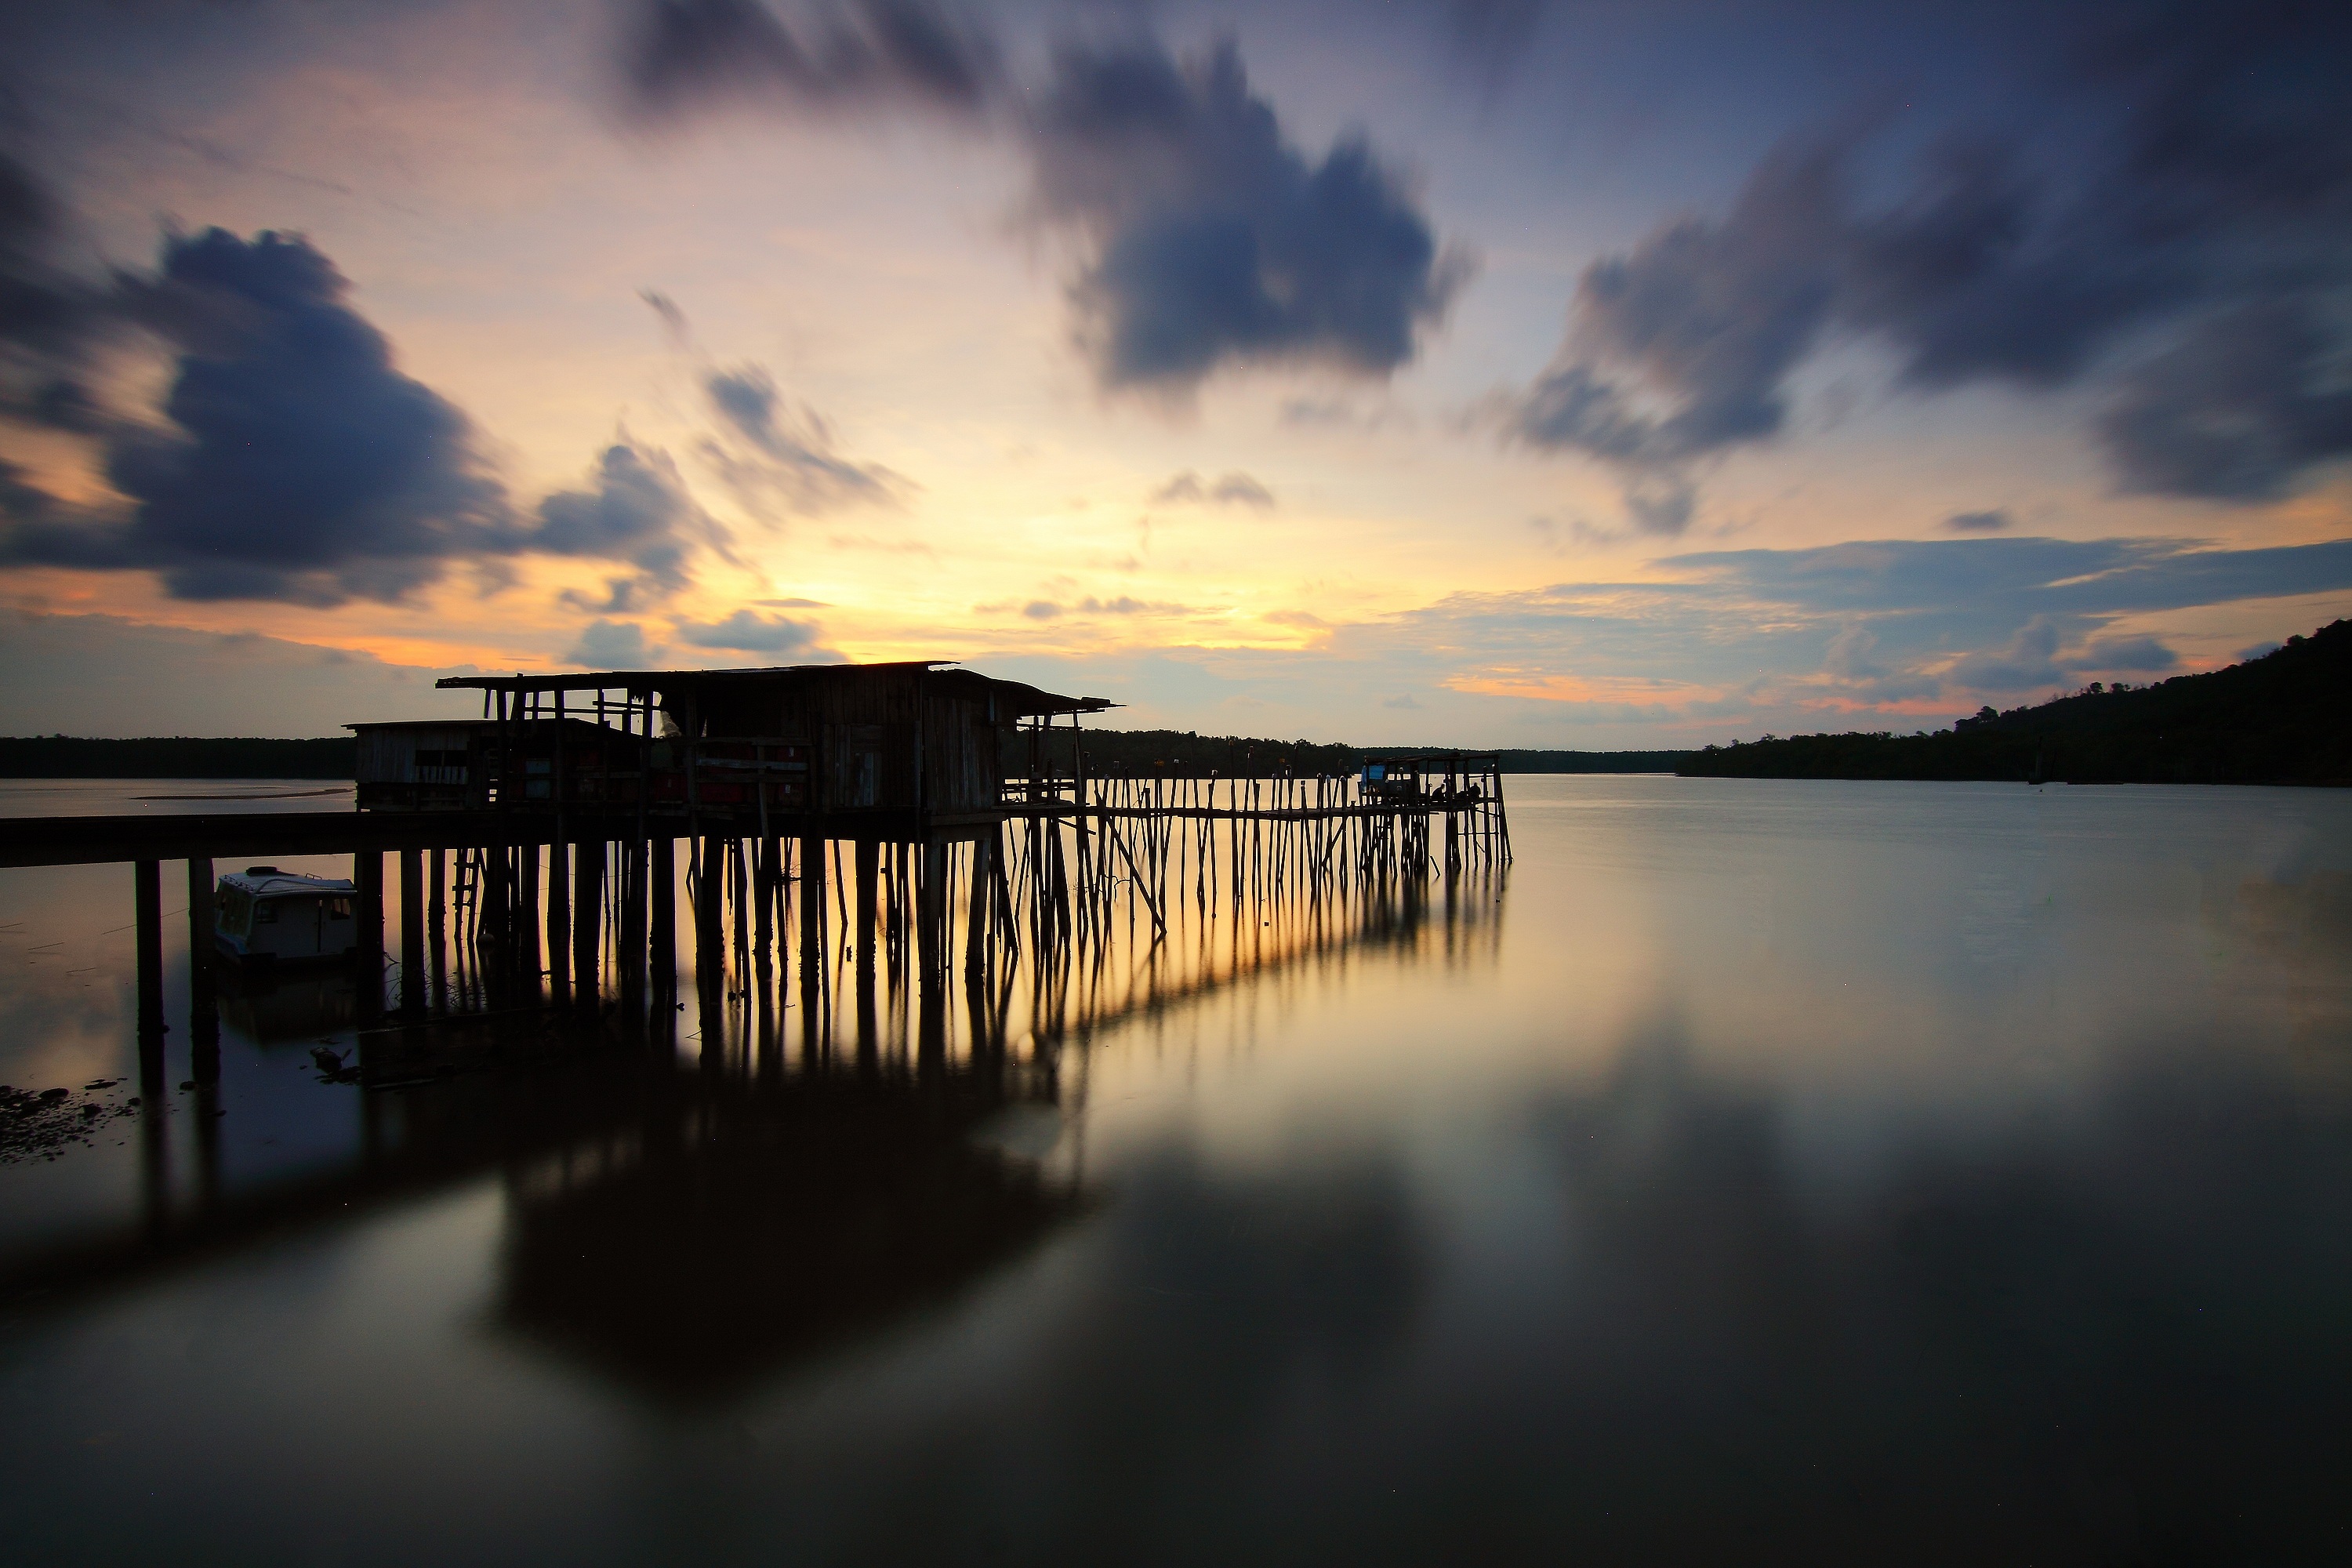
sea, coast, nature, ocean, horizon, cloud, sky, sunrise, sunset, sunlight, morning, dawn, pier, dusk, evening, reflection, seascape, jetty, outdoors